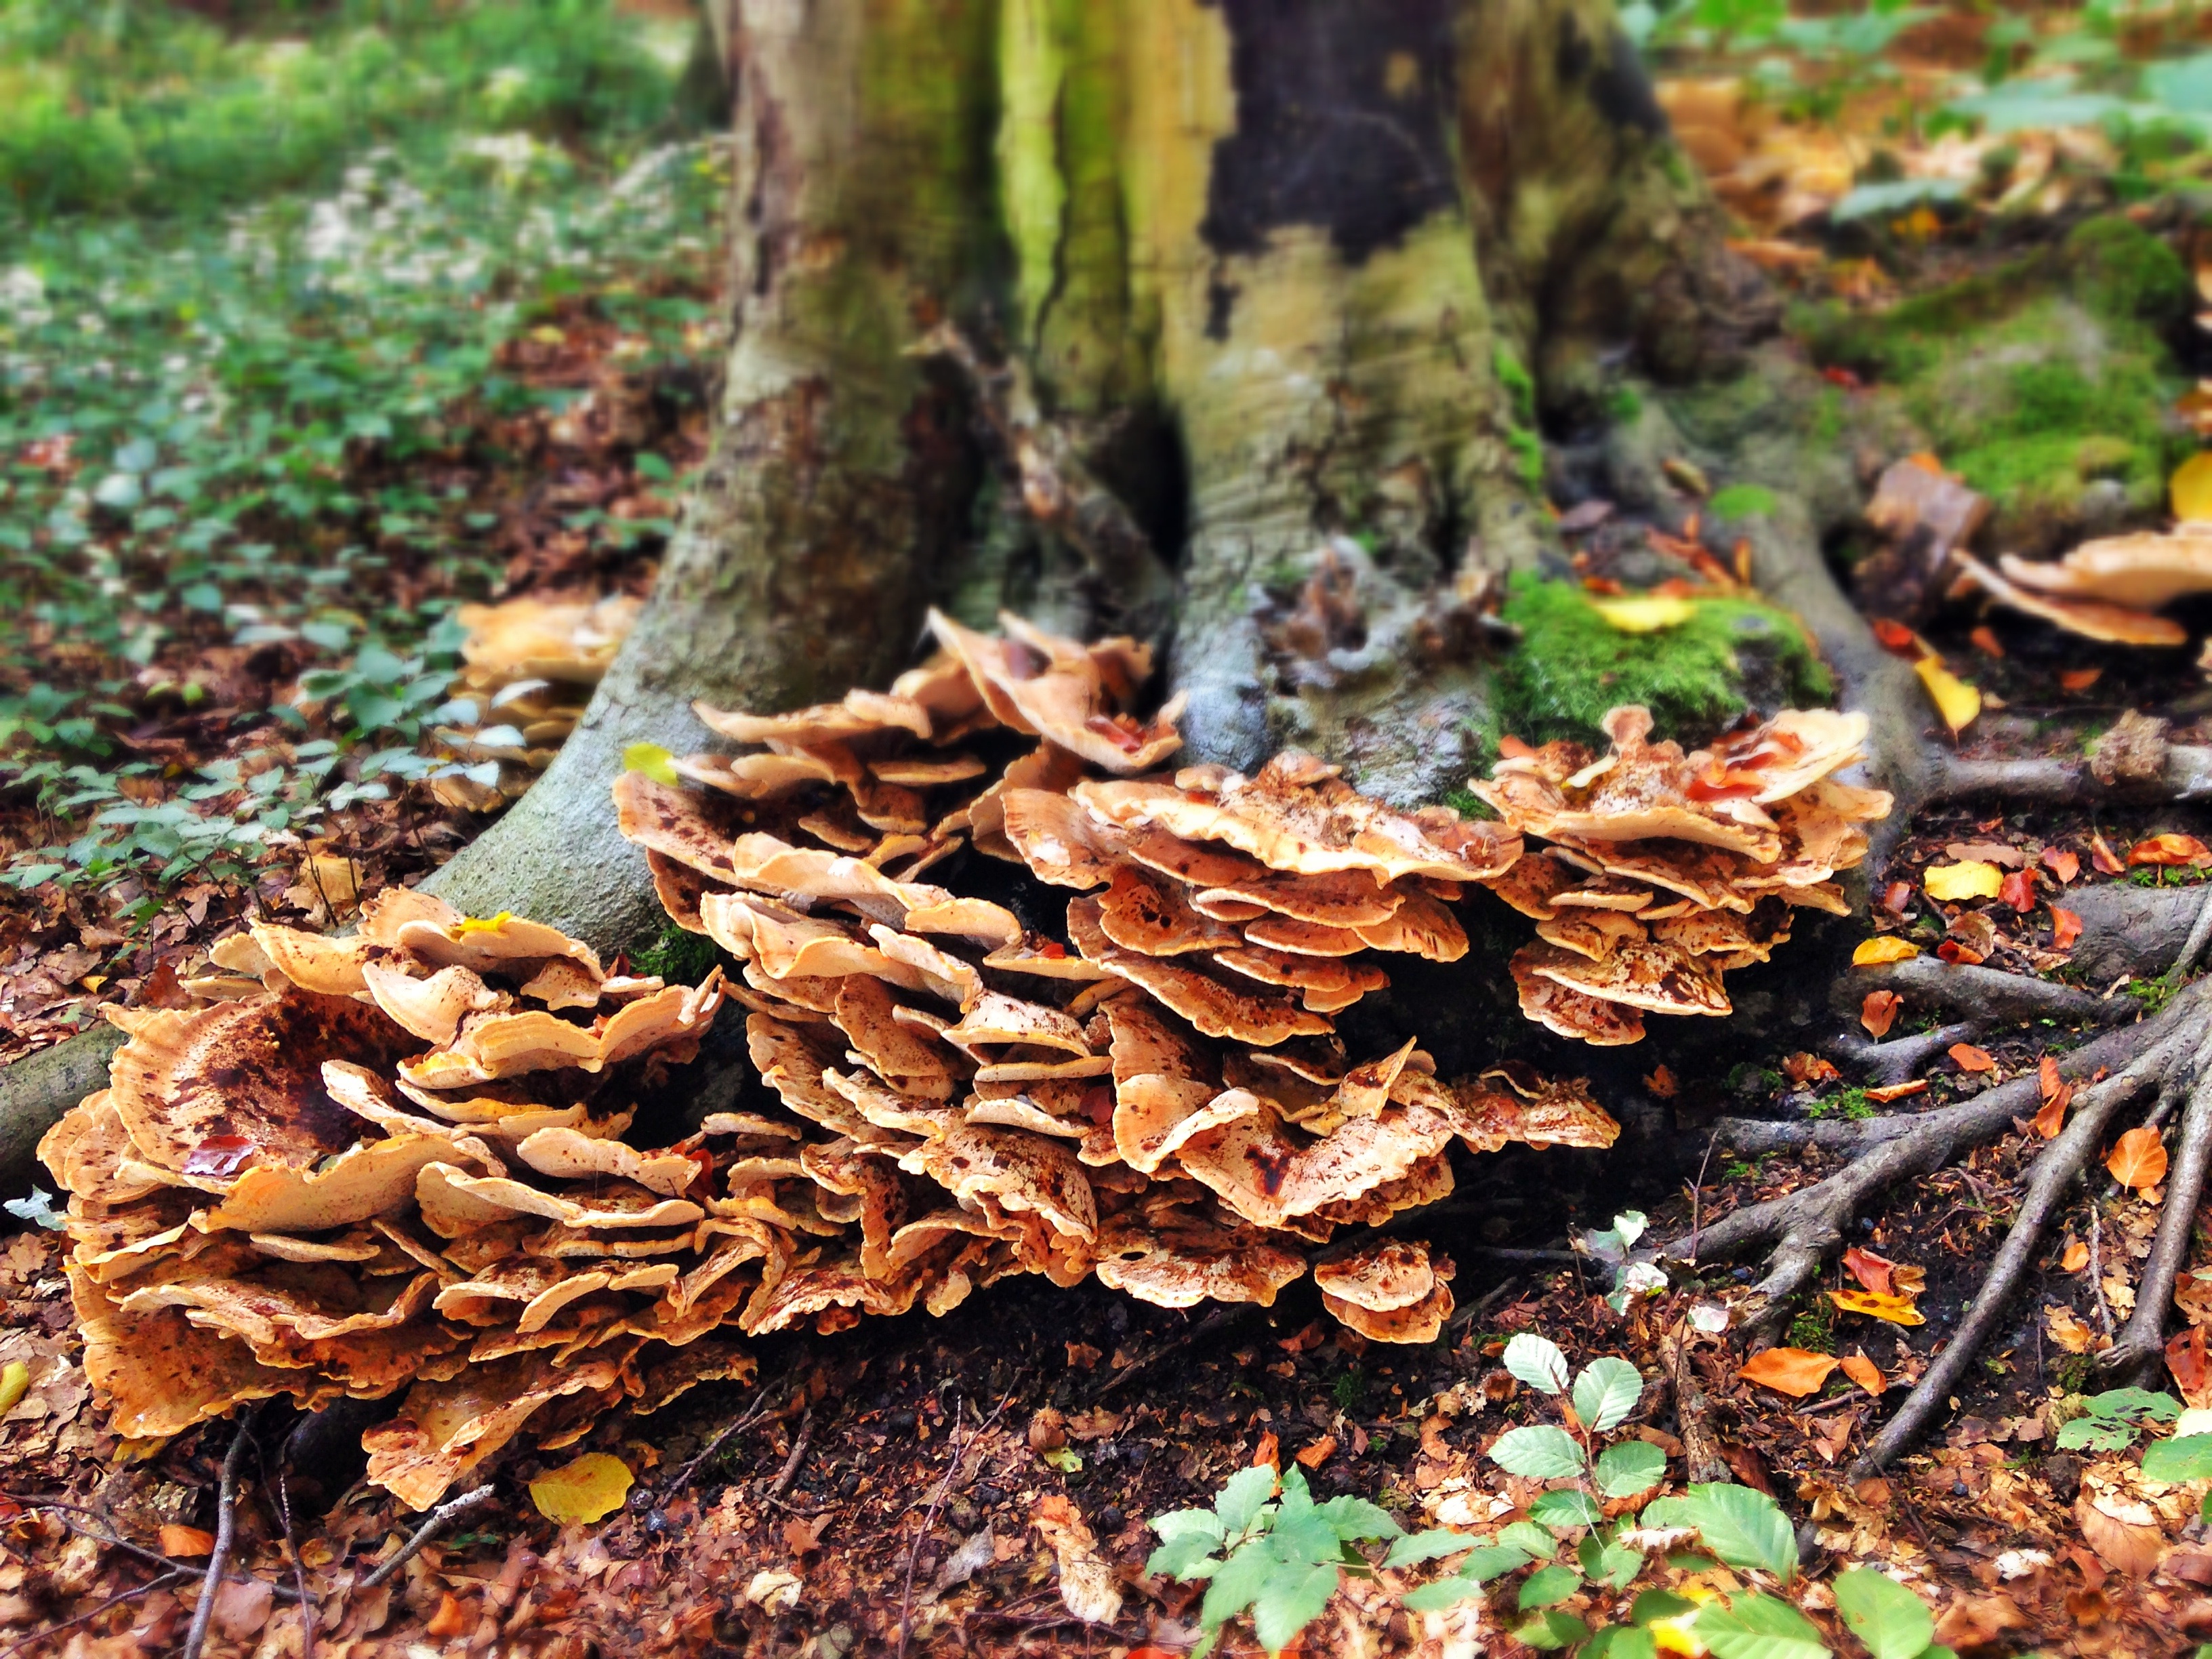
tree, nature, forest, wood, leaf, flower, trunk, moss, autumn, brown, soil, botany, mushroom, flora, season, forest floor, fungus, mushrooms, woodland, habitat, auriculariales, natural environment, woody plant